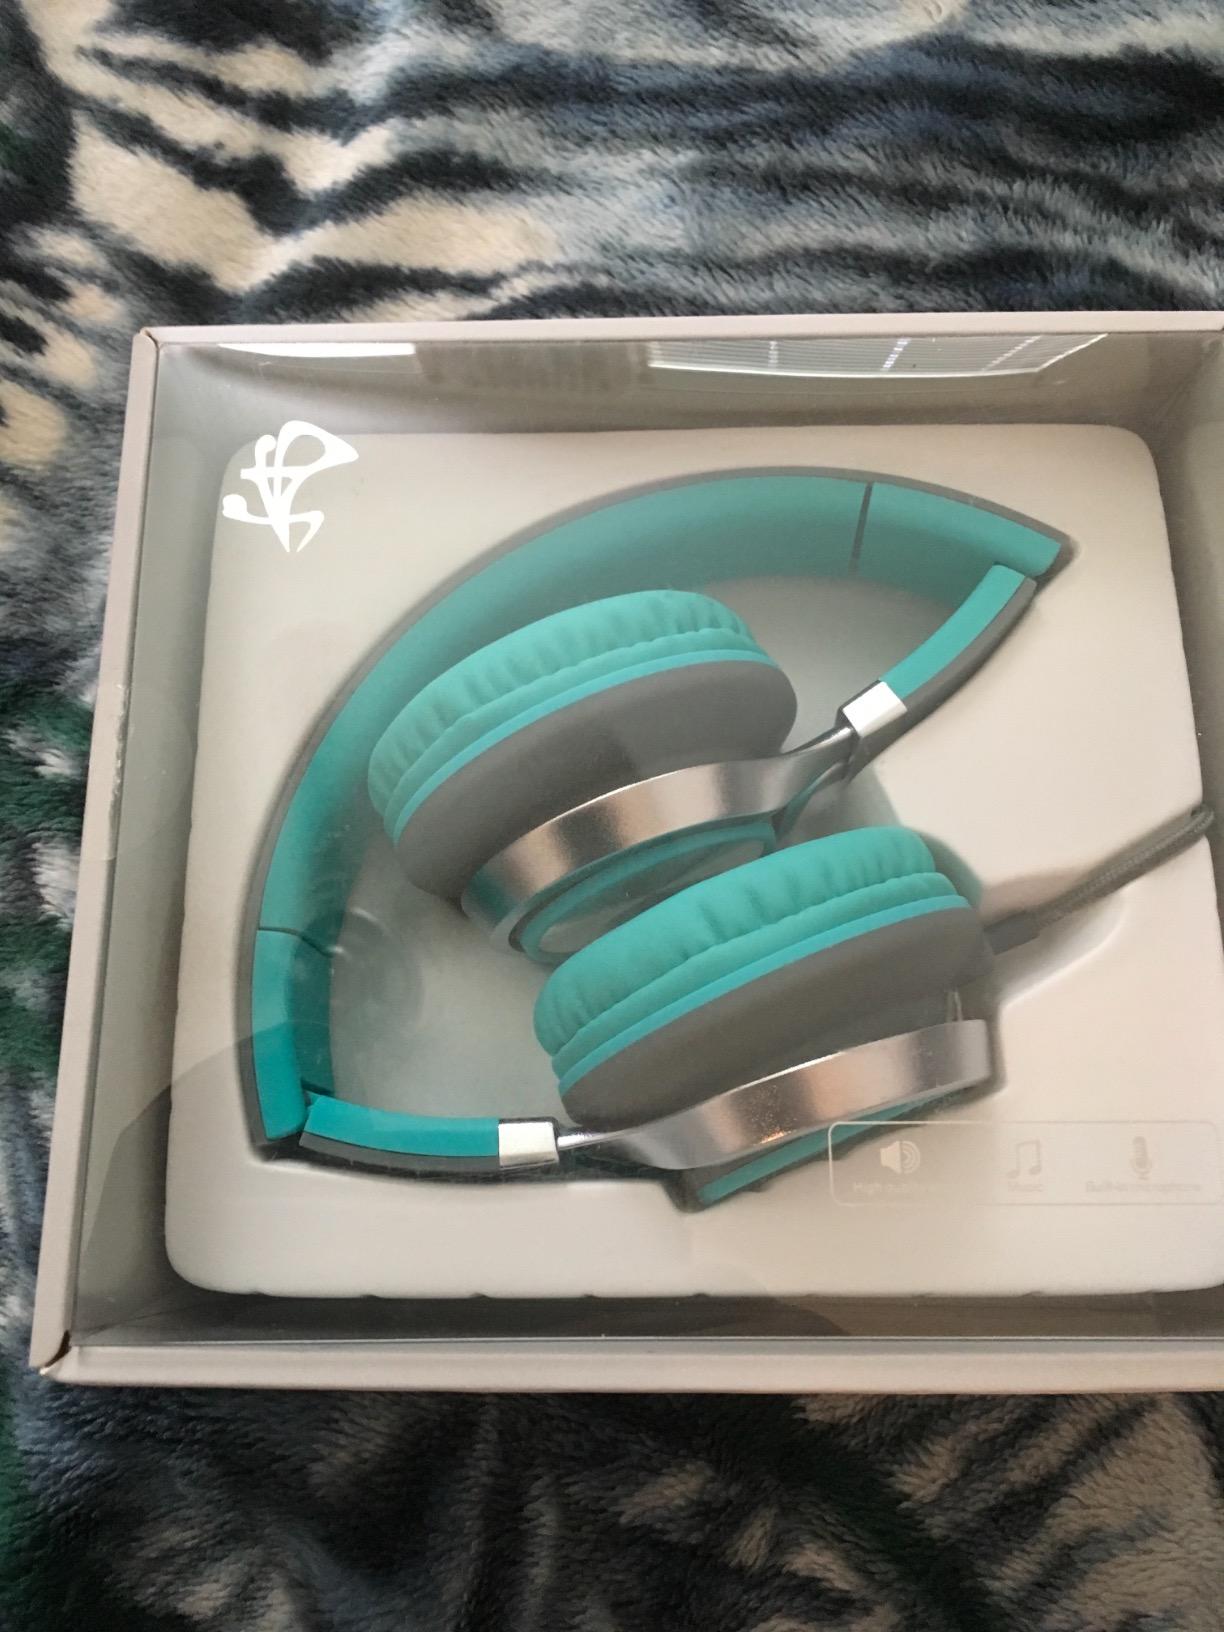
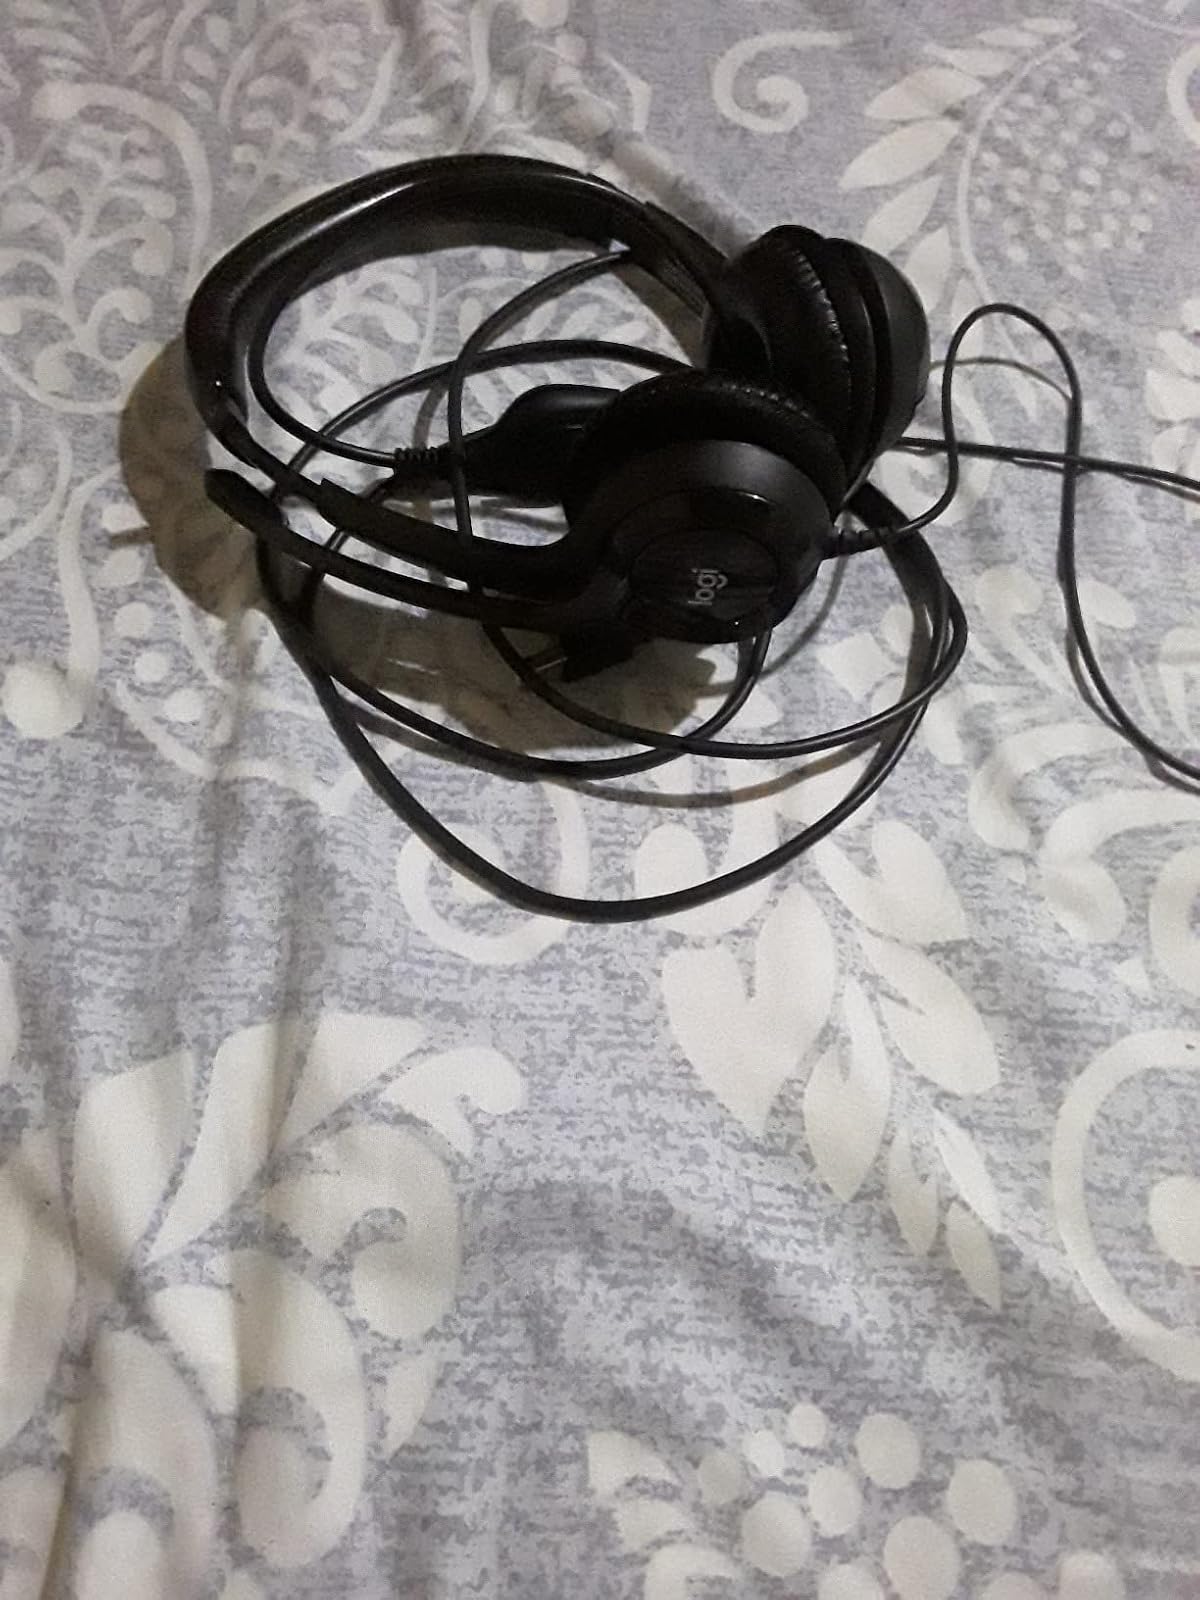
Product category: headphones
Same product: no